Bas Rutten

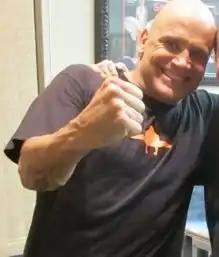
Rutten in 2011

Rutten has a cameo in the video game "Grand Theft Auto IV" on the in-game TV show called "The Men's Room." He also did motion capture for the main character's fighting moves. He said that when he arrived at the motion-capture place in New York he asked the people in charge how violent they wanted to have it and they told him to "give it all he got". After two hours they stopped him and said, "It's OK, you don't have to go any further".